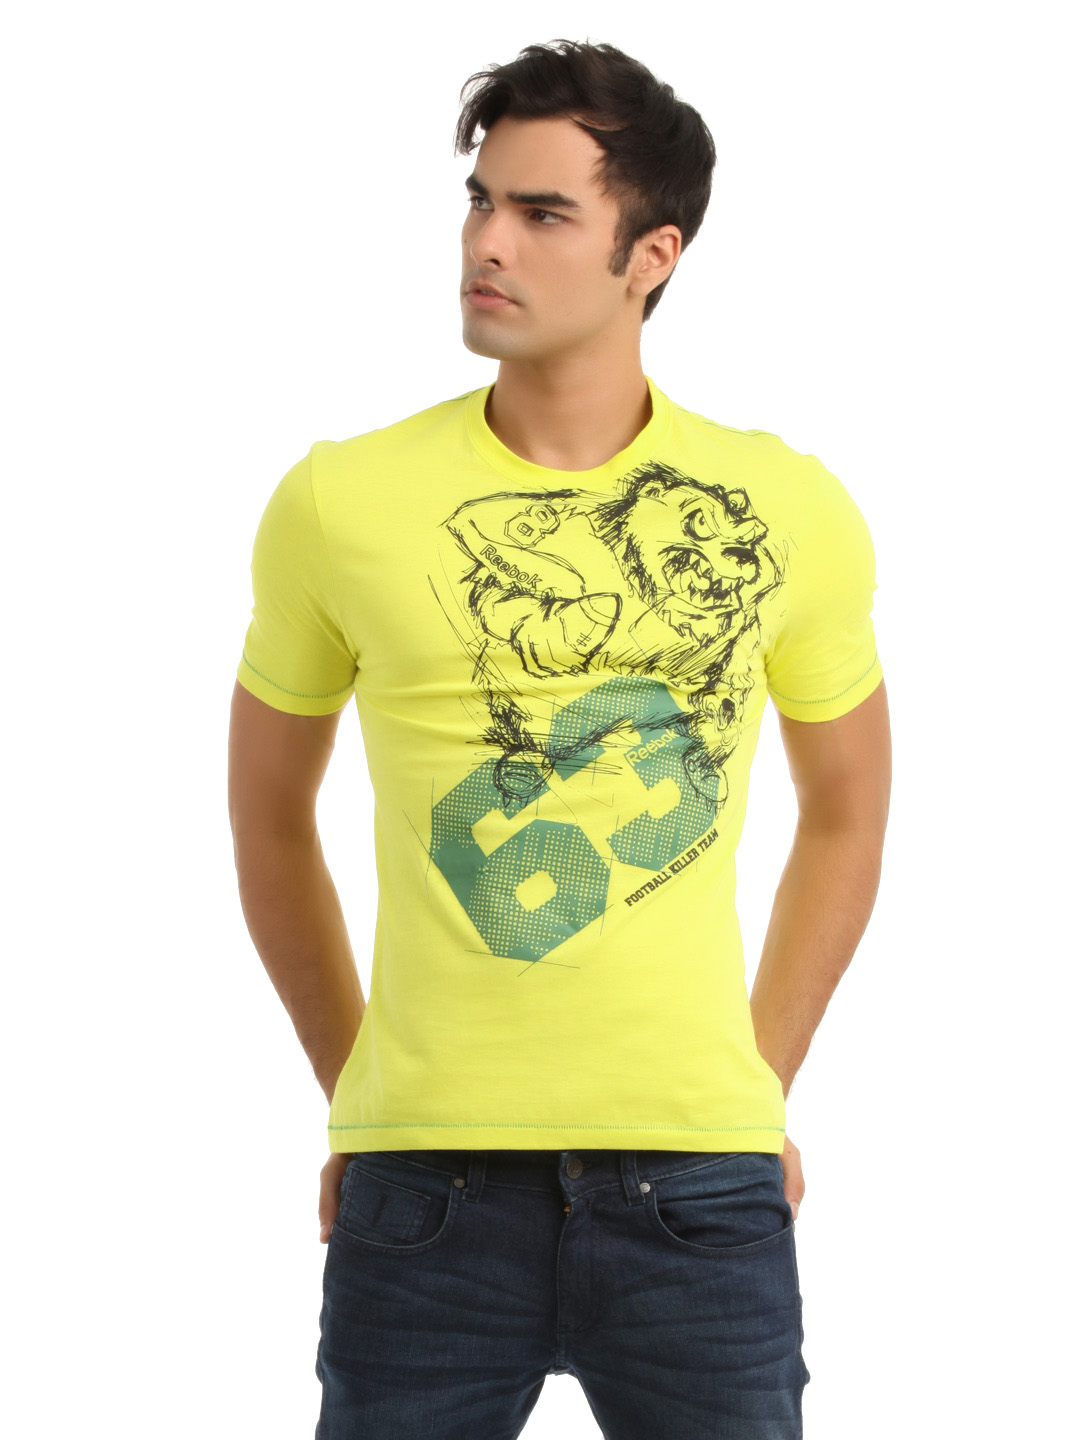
Reebok Men Lemon Yellow T-shirt
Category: Apparel / Topwear / Tshirts
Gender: Men
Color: Yellow
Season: Summer 2012
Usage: Casual